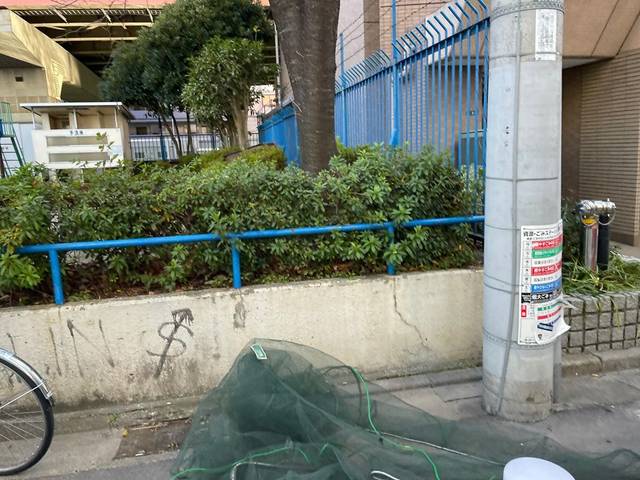
Region: Japan
Coordinates: 35.693, 139.809